Lannemezan

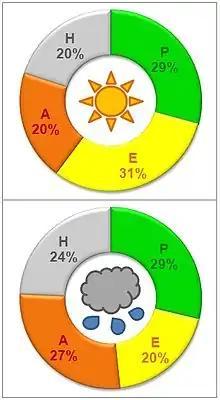
By French season, annual duration of sunshine (top) and the annual amount of precipitation (bottom) in Lannemezan.

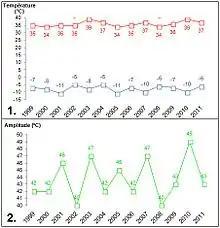
1: Extreme temperatures observed between 1999 and 2011. 2: Amplitudes of temperatures between 1999 and 2011

Records of temperatures and precipitation amounts, between 1999 and 2011, are listed in the following table: